Art of Birmingham

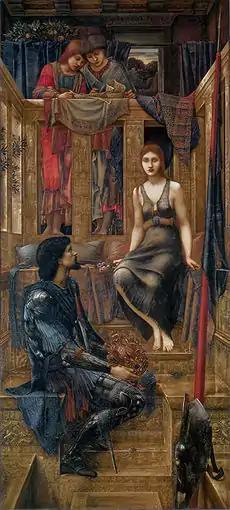
Edward Burne-Jones, "King Cophetua and the Beggar Maid" (1884)

Birmingham was already being recognised as a centre of Pre-Raphaelitism by the 1850s. At a time when the controversial new movement was still exciting the hostility of the London press, the 1852 exhibition of Millais' "Ophelia" at the annual exhibition of the Birmingham Society of Artists provoked the radical "Birmingham Journal" – the town's most popular newspaper – to display a front page article analysing the picture, praising its "erratic genius" and "independent thought" and contrasting it with the "traditions of the schools" and the "slavish reproduction of the academy models". Further Pre-Raphaelite works were sought the following year, with Holman Hunt's "Strayed Sheep" being singled out as "one that ought to be studied ... with an intelligent appreciation of its peculiar beauties and special teachings." Camille Pissarro would later write to his son "It is a pity you were not able to go to Birmingham to see the assembled masters of Pre-Raphaelitism ... the provinces in England are more sympathetic to innovation."